Sardaar Gabbar Singh

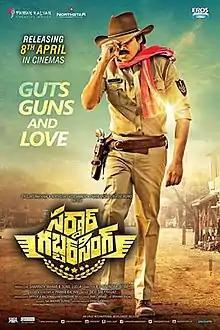
Theatrical release poster

Sardaar Gabbar Singh is a 2016 Indian Telugu-language masala film co-written and directed by Bobby Kolli, (credited as K. S. Ravindra) based on an original story by Pawan Kalyan. A sequel to "Gabbar Singh" (2012), it stars Pawan Kalyan reprising his role from the previous film alongside Kajal Aggarwal and Sharad Kelkar (his Telugu film debut). In the film, brave policeman Gabbar Singh (Kalyan) rescues the residents of Rathanpur when they are forced to face the wrath of Bhairav Singh (Kelkar), who unceremoniously usurps their land.